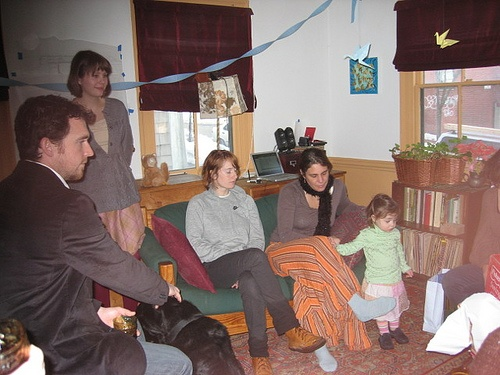
A group of people hanging out in a room.
a family sitting together in a living room
A family sitting down together in a living room with a young child.
Group of women and men sitting in a group with a little girl.
A family sitting together in their living room.